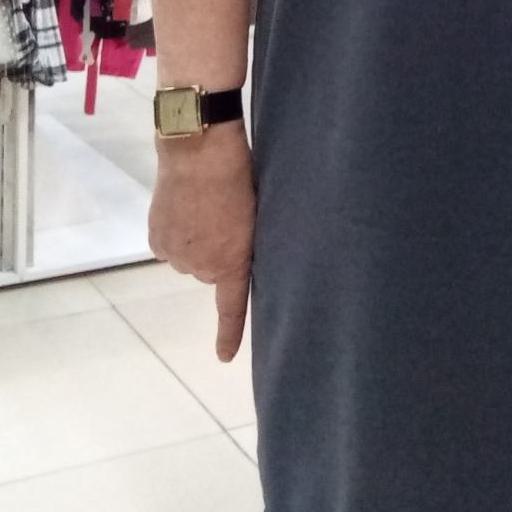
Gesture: no_gesture